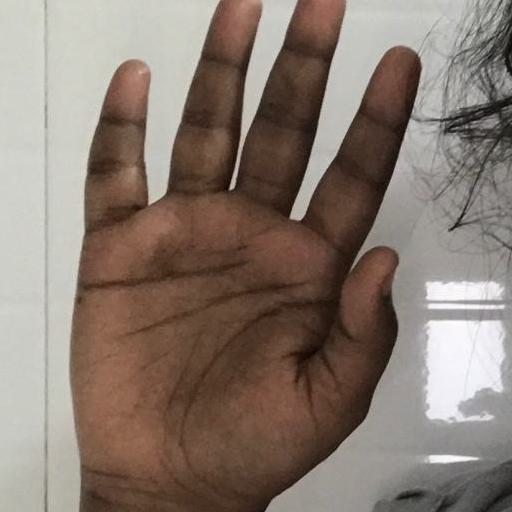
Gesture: palm